Utkal Sahitya Samaj

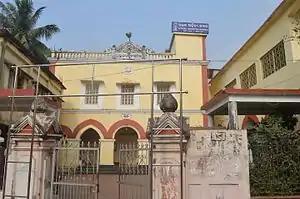
Utkal Sahitya Samaj, founded in 1903

Utkal Sahitya Samaj (Utkal Literary Society) is a literary organization located in Cuttack, Odisha, India, founded in 1903. The organization is aimed to the debate on Odia literature and to develop people's interest in Odia language.